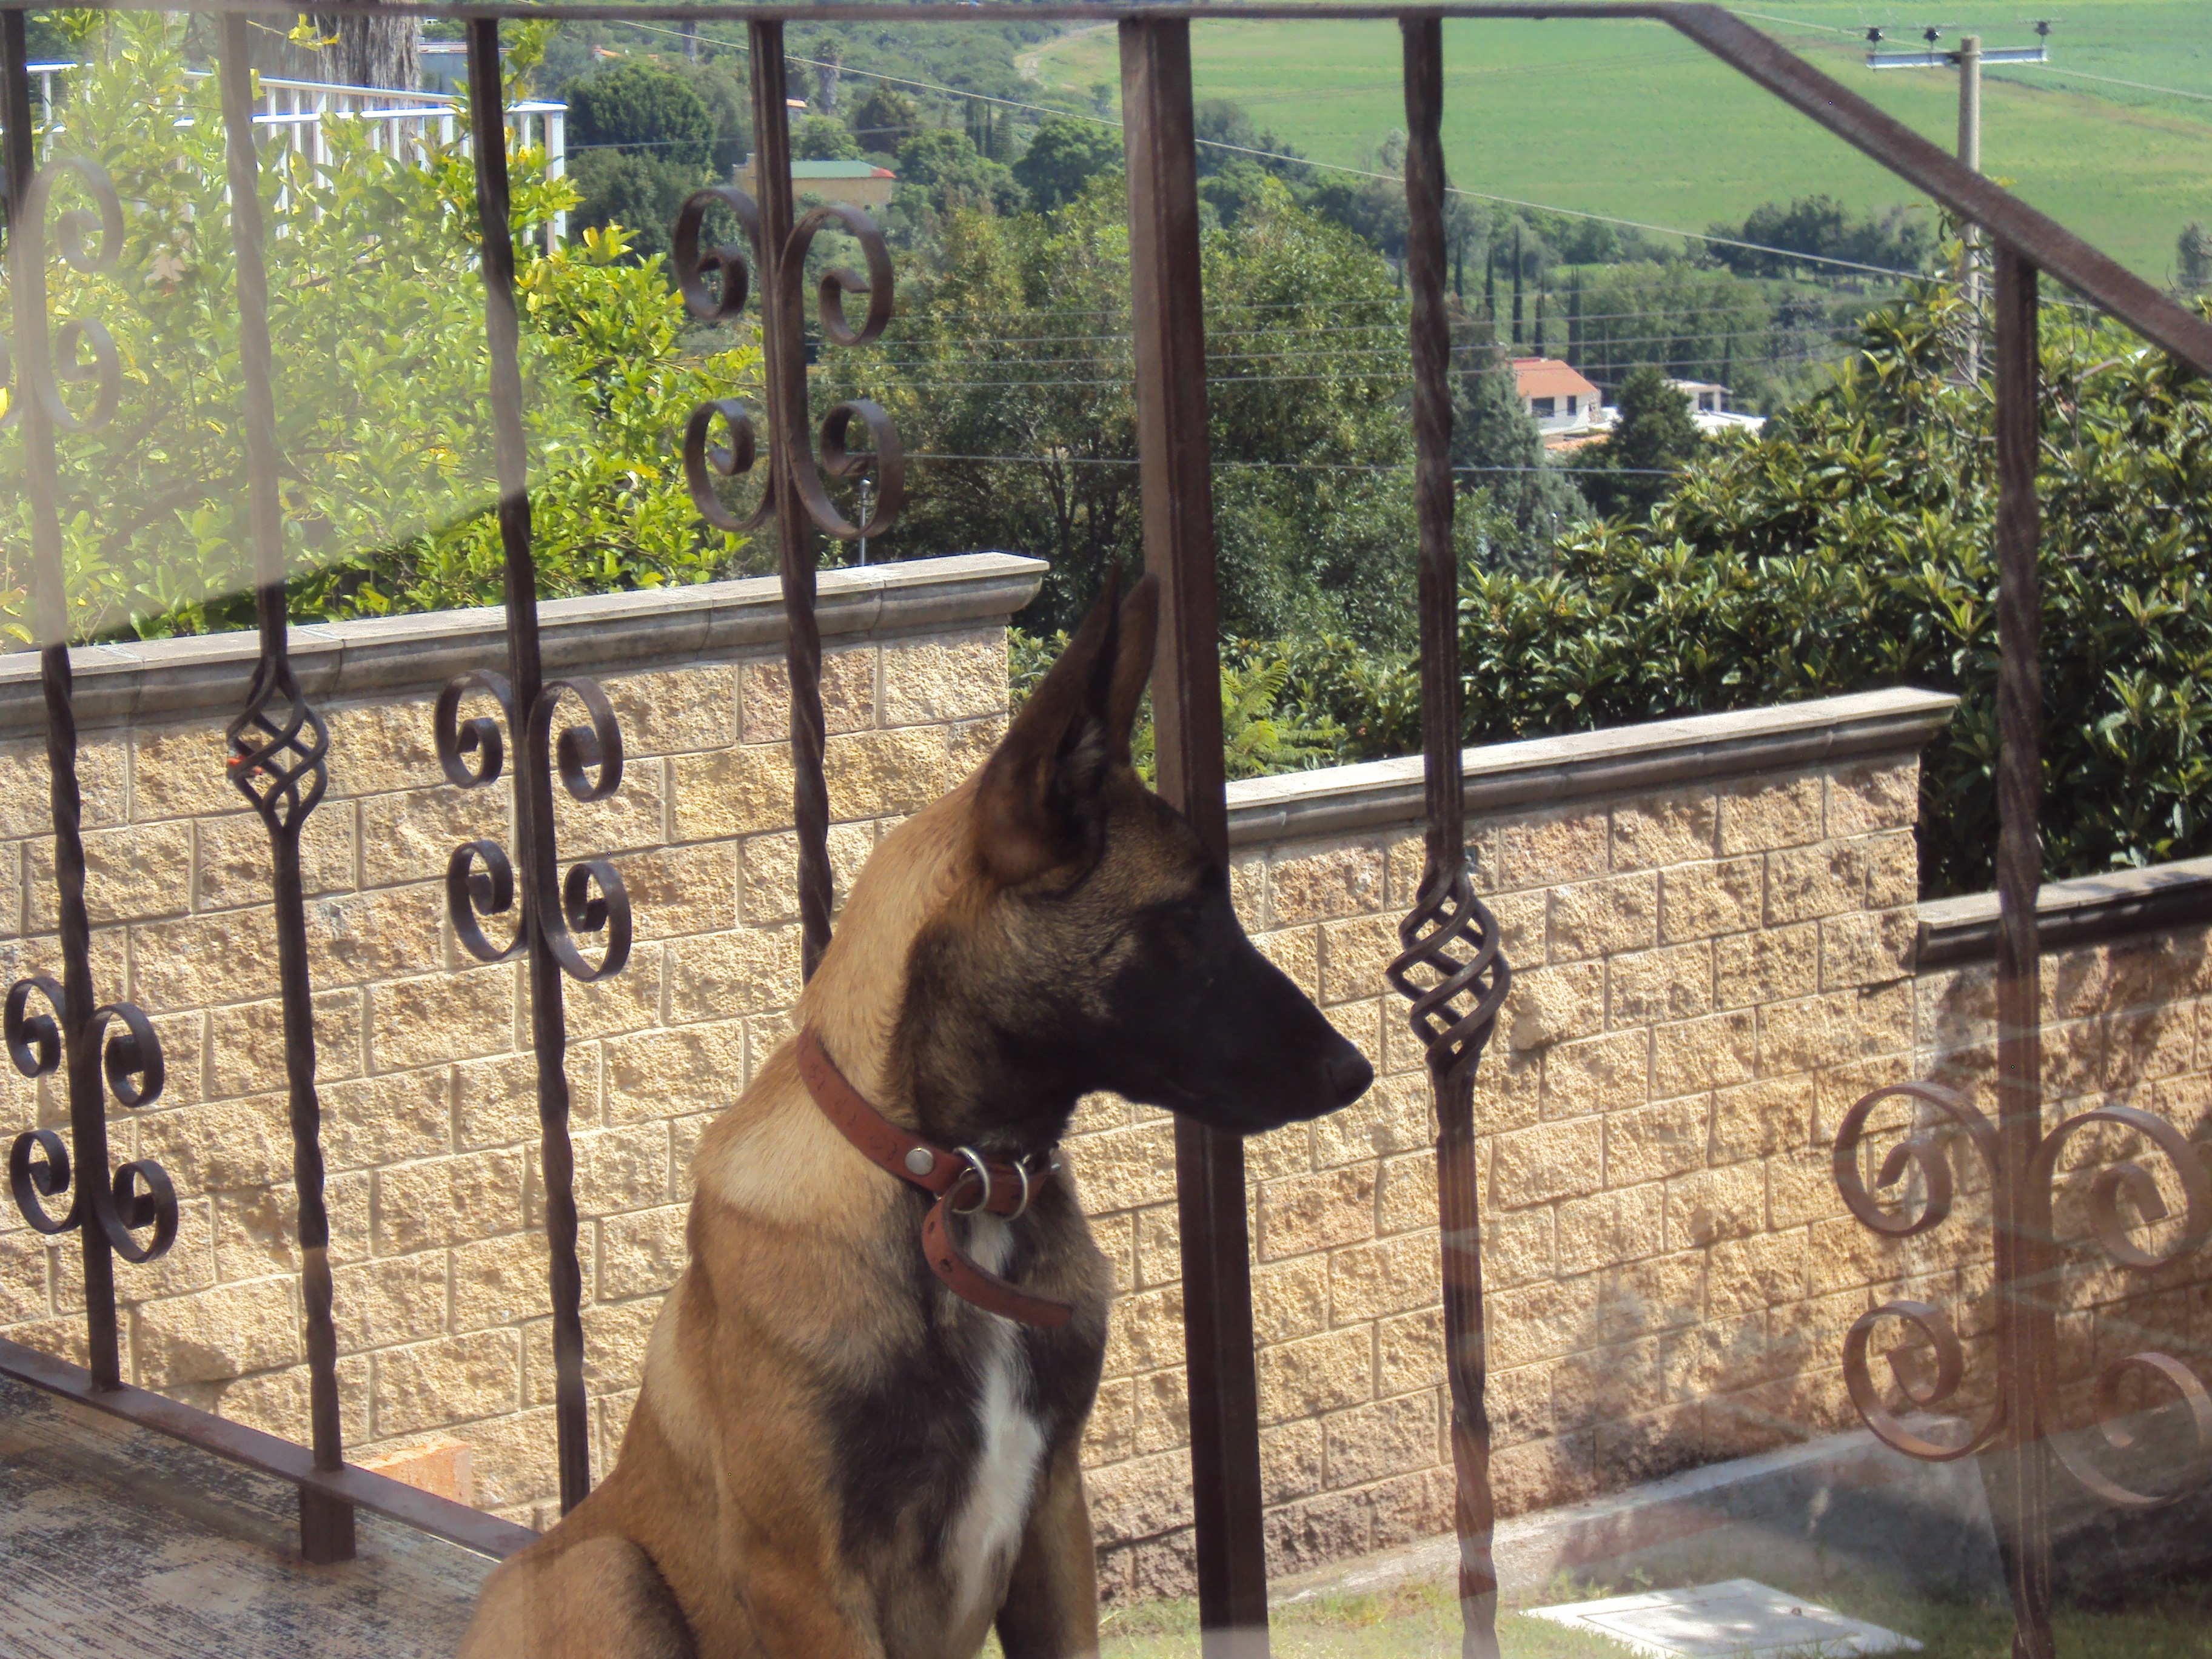
dog, mammal, animal shelter, street dog, dog like mammal, outdoor structure